Memorial Bridge (Bangkok)

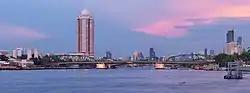
Memorial Bridge with the Express Boat Pier

The Memorial Bridge is a bascule bridge over the Chao Phraya River in Bangkok, Thailand, connecting the districts of Phra Nakhon and Thonburi.